Hugh Pyle

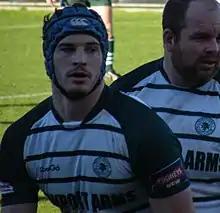

Hugh Pyle (born 21 September 1988 in Sydney) is a retired rugby union footballer. His regular playing position is lock. He previously represented the Rebels in Super Rugby making his franchise debut in Round 3 of the 2011 Super Rugby season against the Chiefs.